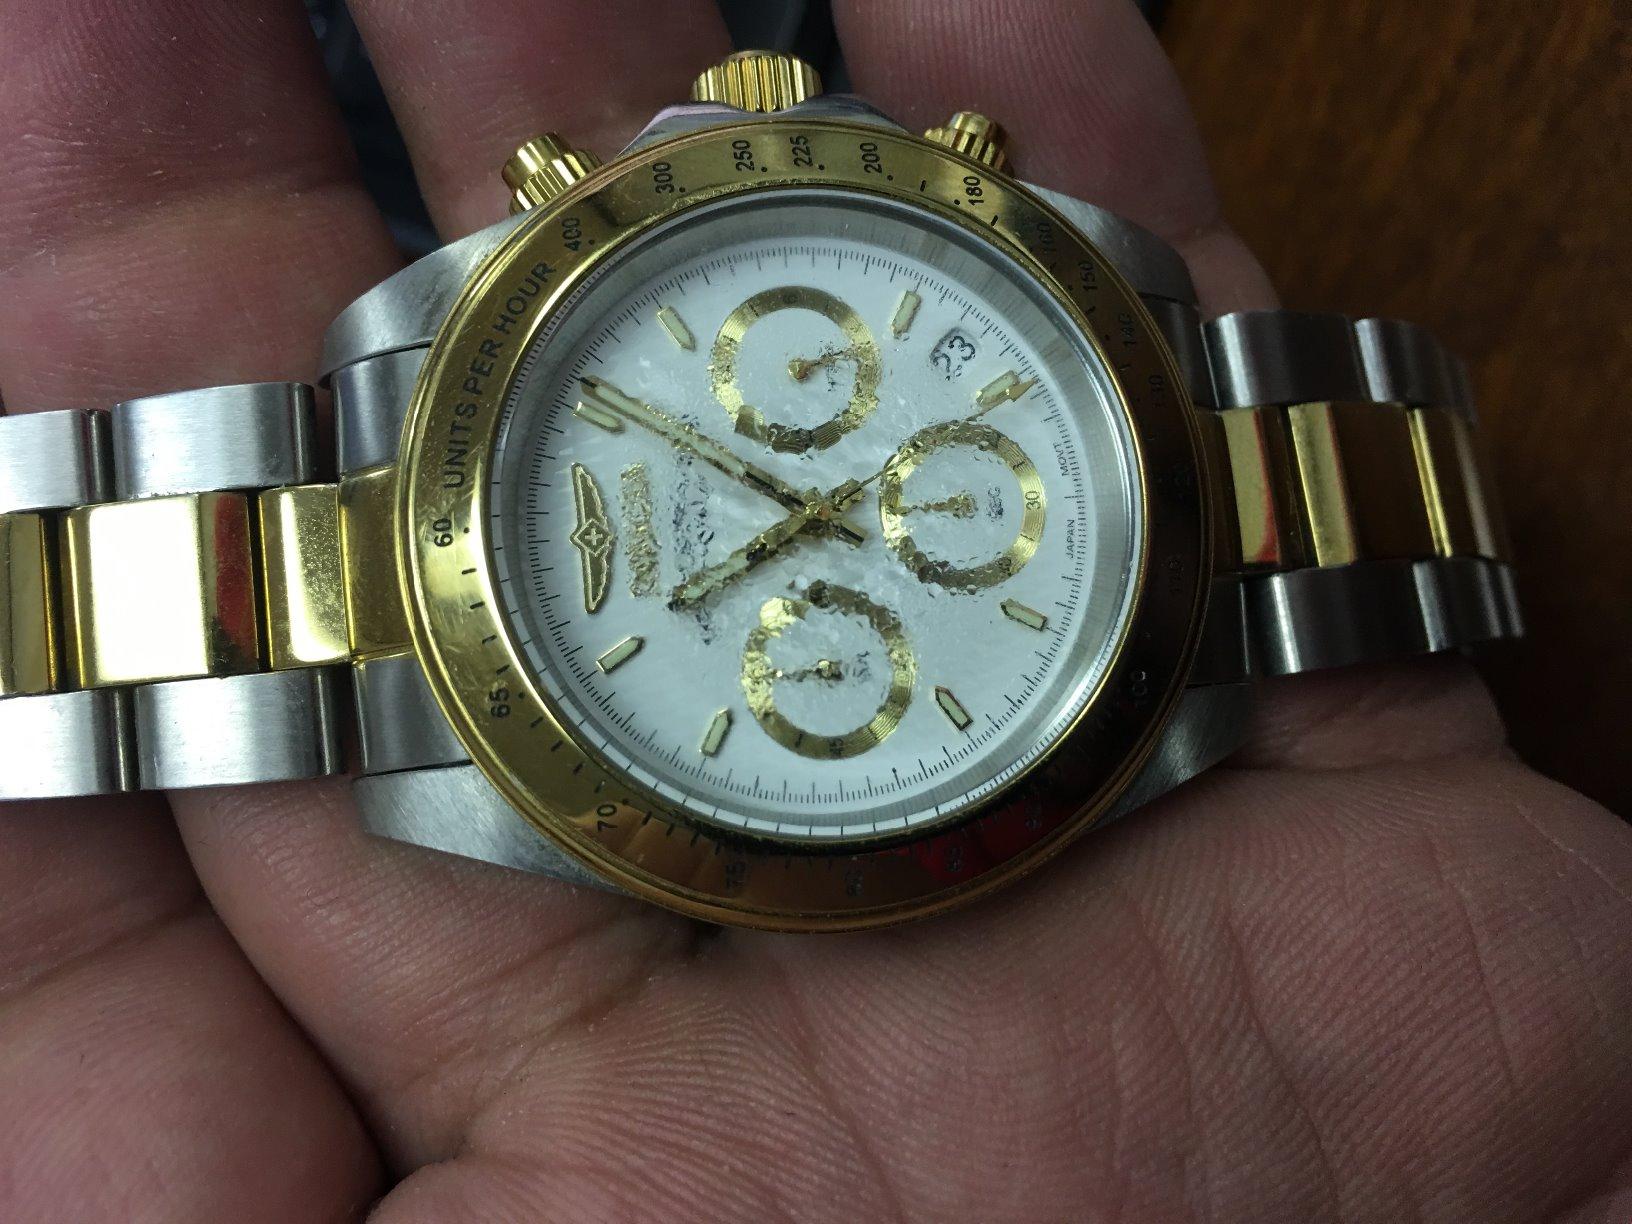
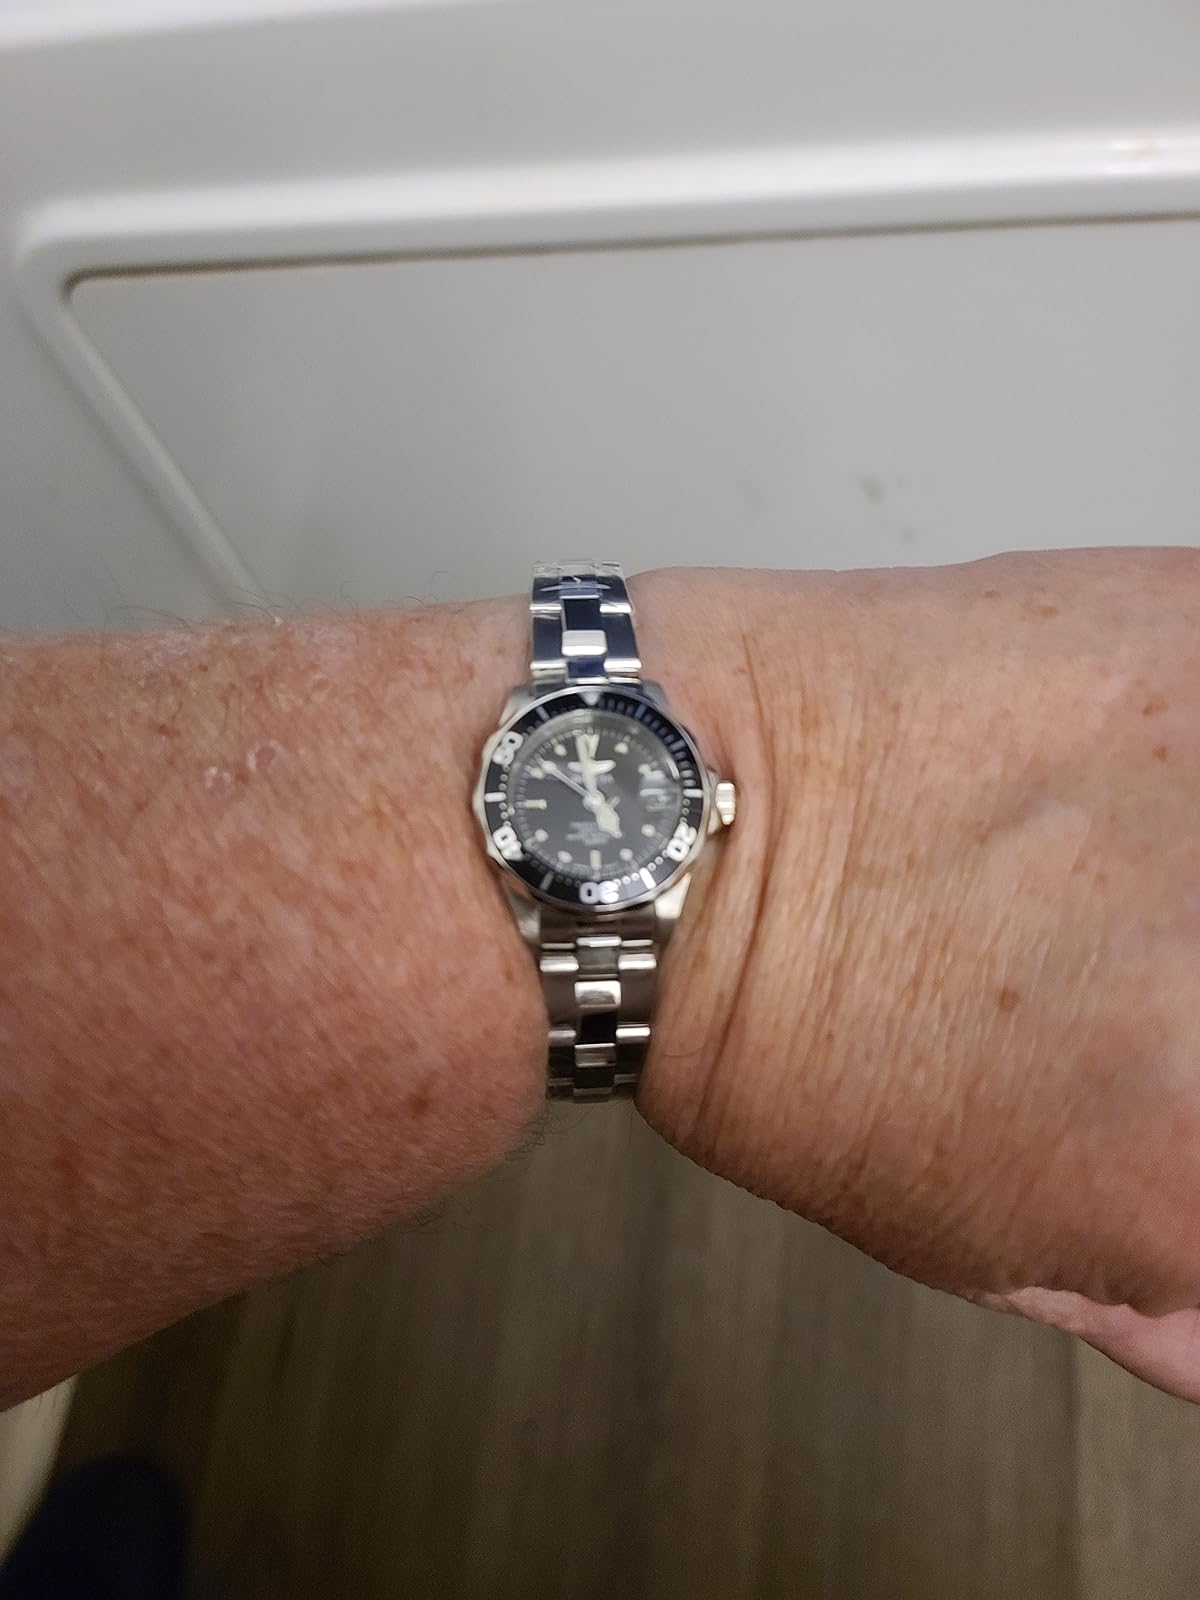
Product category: accessories_watch
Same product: no